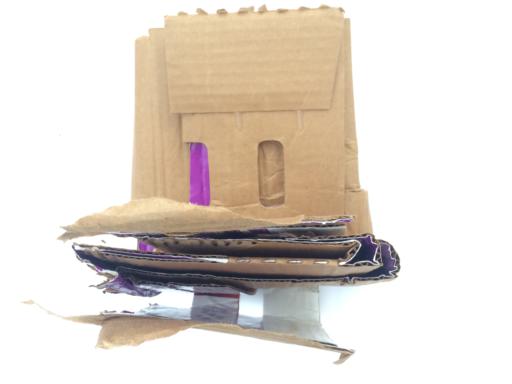
Label: cardboard